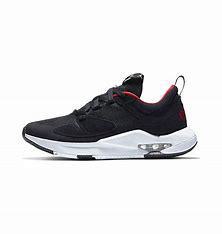
Brand: Jordan
Model: Air Cadence